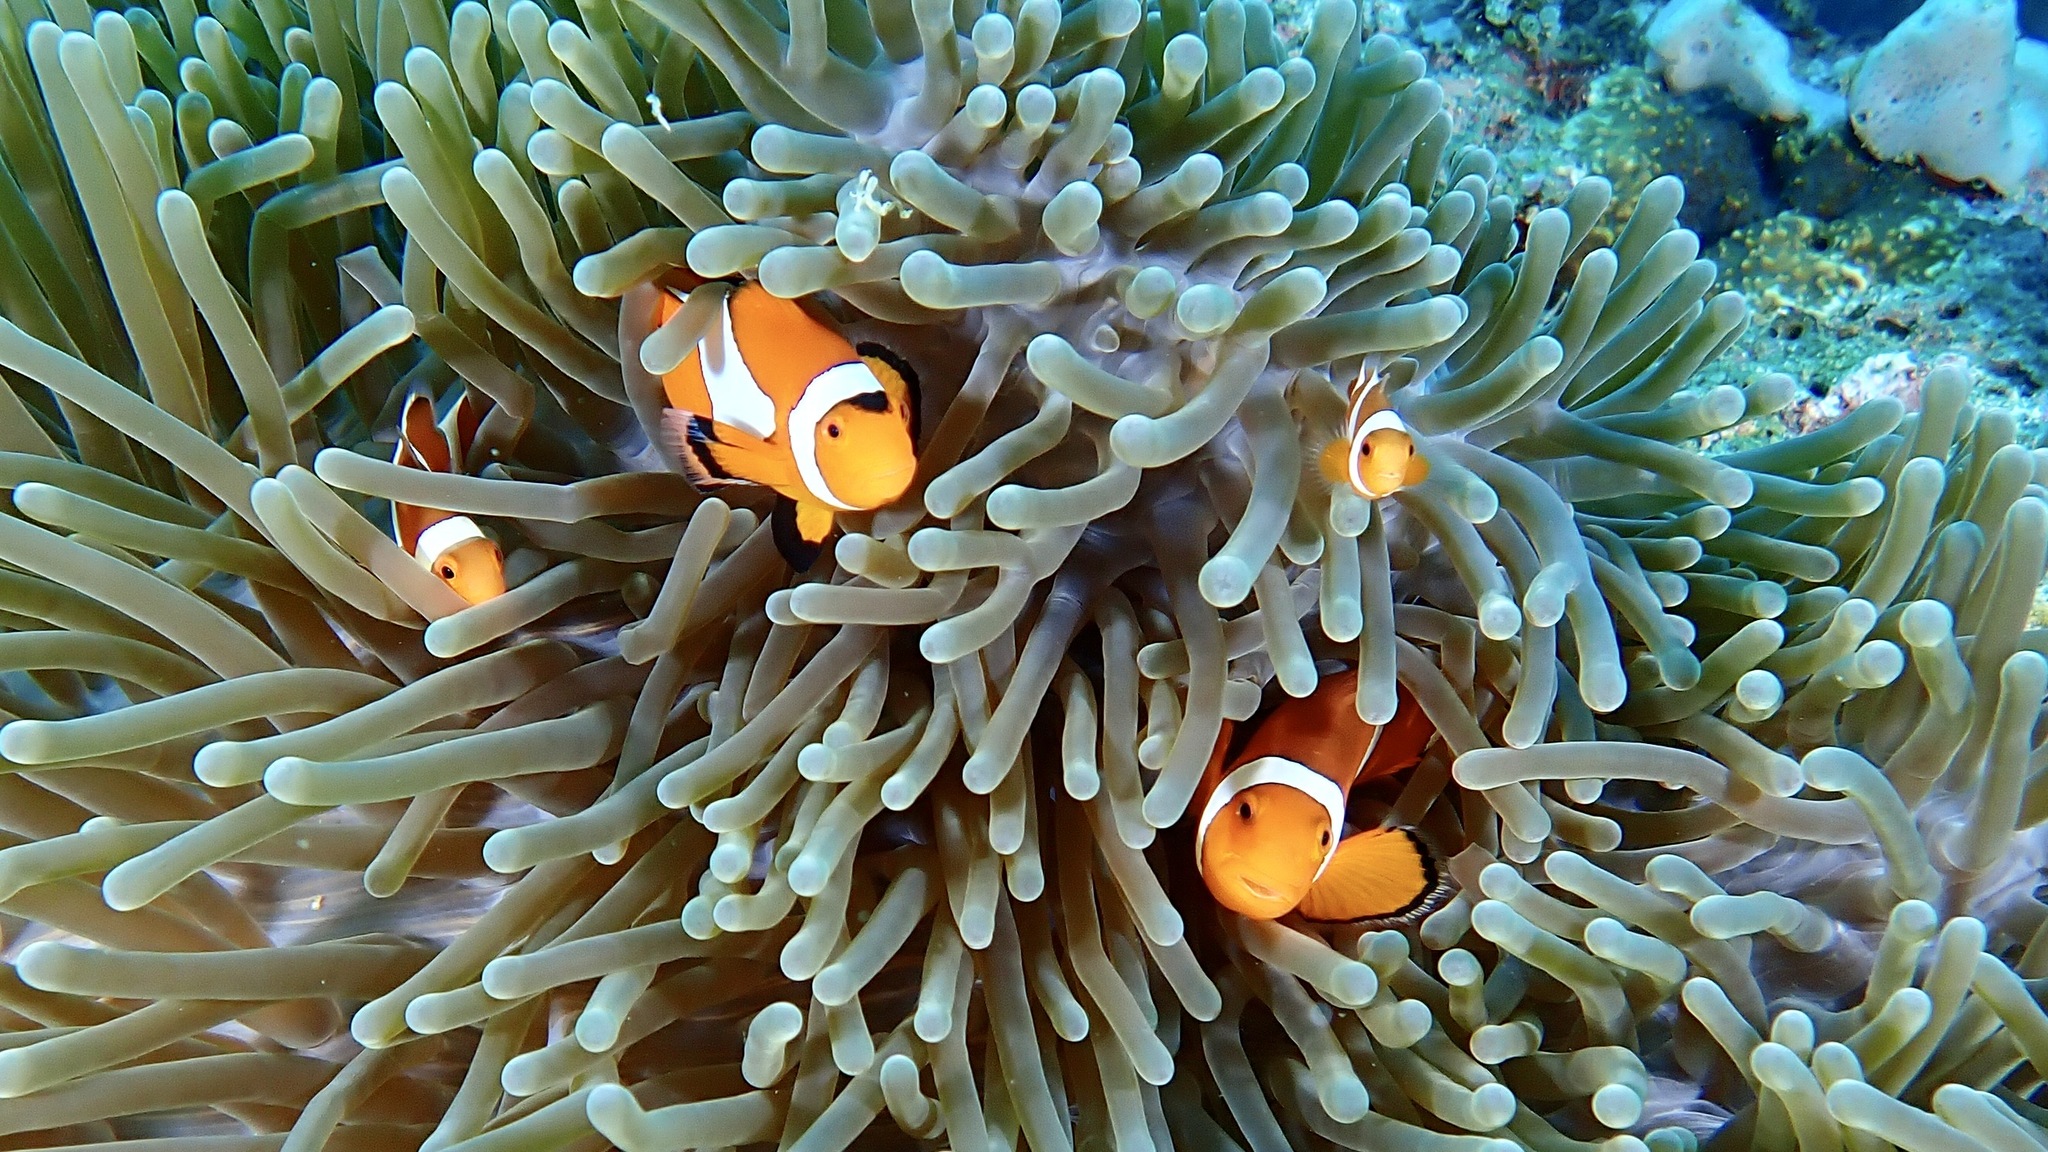
Amphiprion ocellaris (Ocellaris Anemonefish)